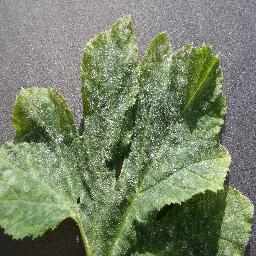
Label: Squash___Powdery_mildew